New York City ethnic enclaves

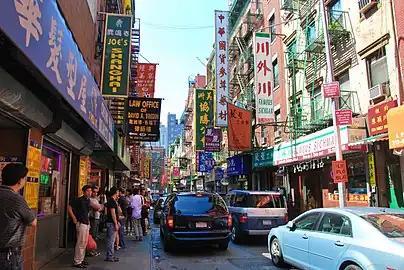
Manhattan Chinatown

Until the late 20th century, the Chinese population was limited to one area in lower Manhattan. The New York metropolitan area contains the largest ethnic Chinese population outside of Asia, enumerating an estimated 735,019 individuals , including at least 350,000 foreign born Chinese , making them the city's second largest ethnic group. The Chinese population in the New York City area is dispersed across at least 9 Chinatowns, comprising the original Manhattan Chinatown, three in Queens (the Flushing Chinatown, the Elmhurst Chinatown, and the newly emerged Chinatown in Corona), three in Brooklyn (the Sunset Park Chinatown, the Avenue U Chinatown, and the new Bensonhurst Chinatown), and one each in Edison, New Jersey and Nassau County, Long Island, not to mention fledgling ethnic Chinese enclaves emerging throughout the New York City metropolitan area. Chinese Americans, as a whole, have had a (relatively) long tenure in New York City. New York City's satellite Chinatowns in Queens and Brooklyn are thriving as traditionally urban enclaves, as large-scale Chinese immigration continues into New York. As of 2023, illegal Chinese immigration to New York City, especially to Queens and its Flushing Chinatown, has accelerated, and a significant new wave of Chinese Uyghur Muslims is fleeing religious persecution in northwestern China's Xinjiang Province and seeking religious freedom in New York.